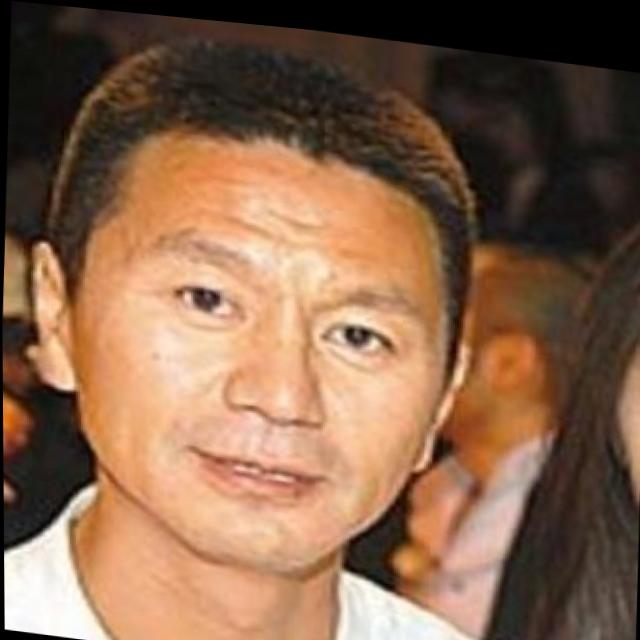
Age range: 45-64